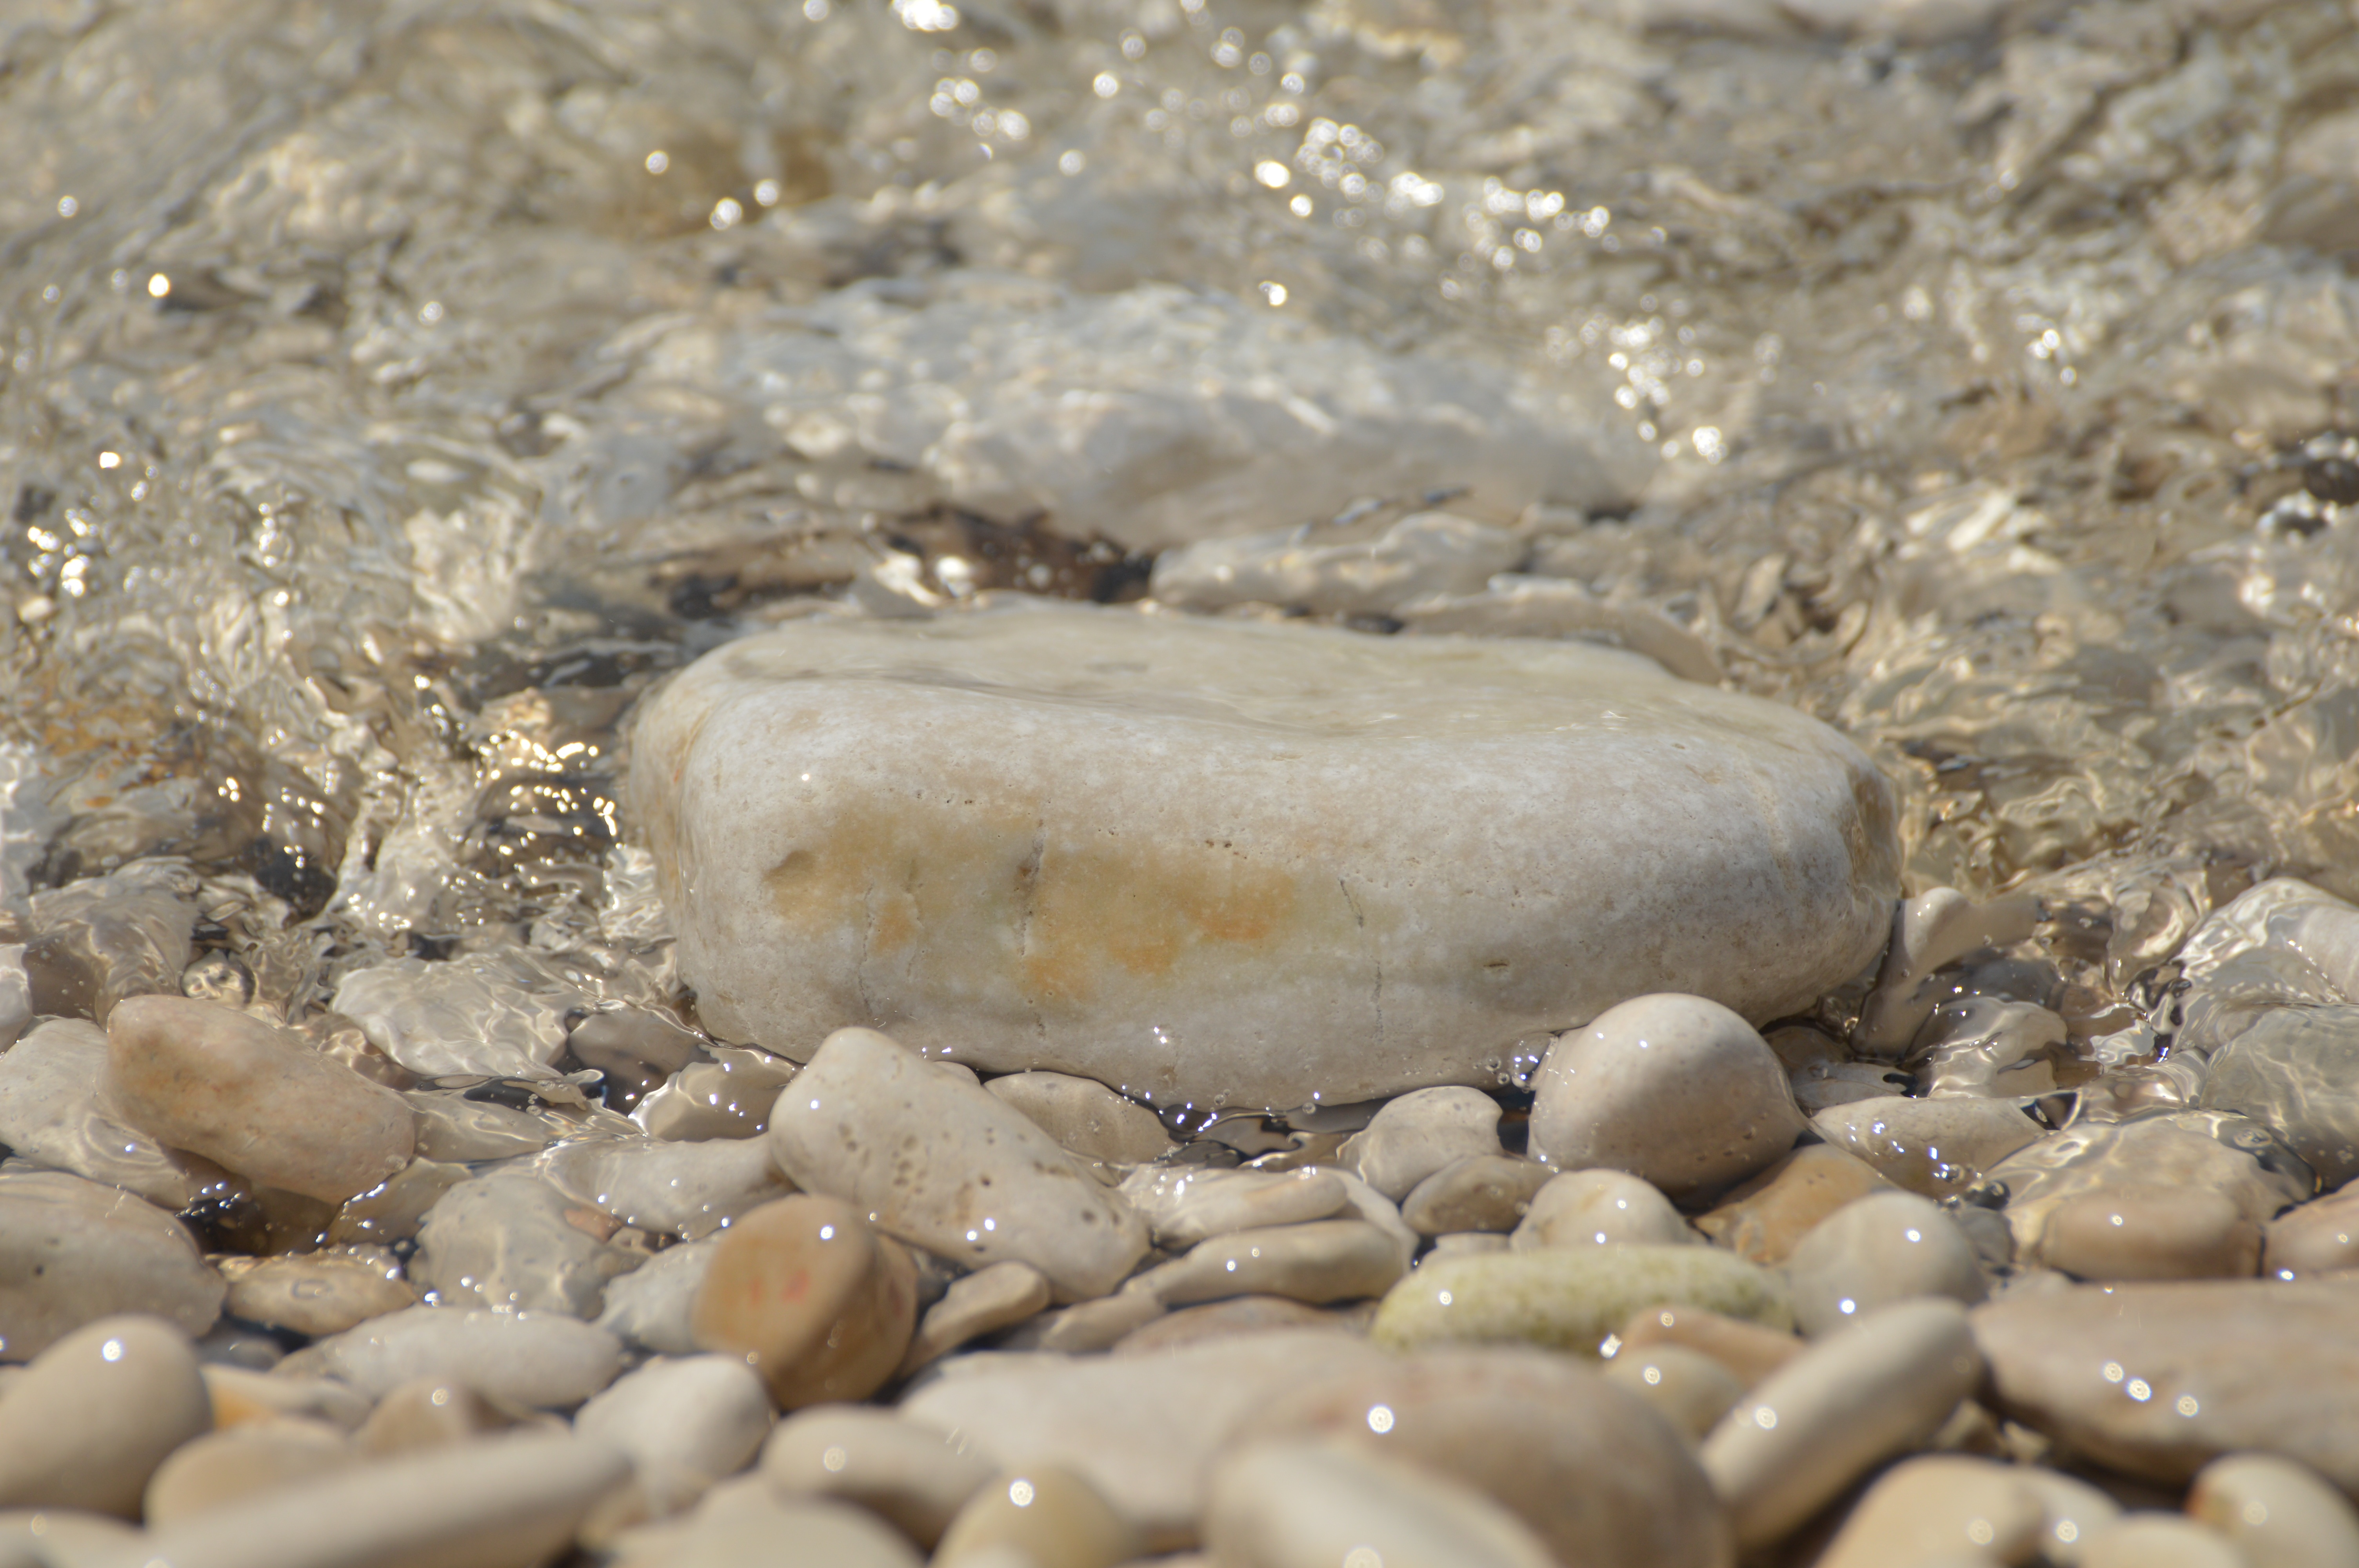
sea, water, nature, sand, rock, wildlife, food, pebble, seafood, calm, fauna, material, invertebrate, seashell, relaxation, mindfulness, massage, harmony, pebble beach, clams oysters mussels and scallops